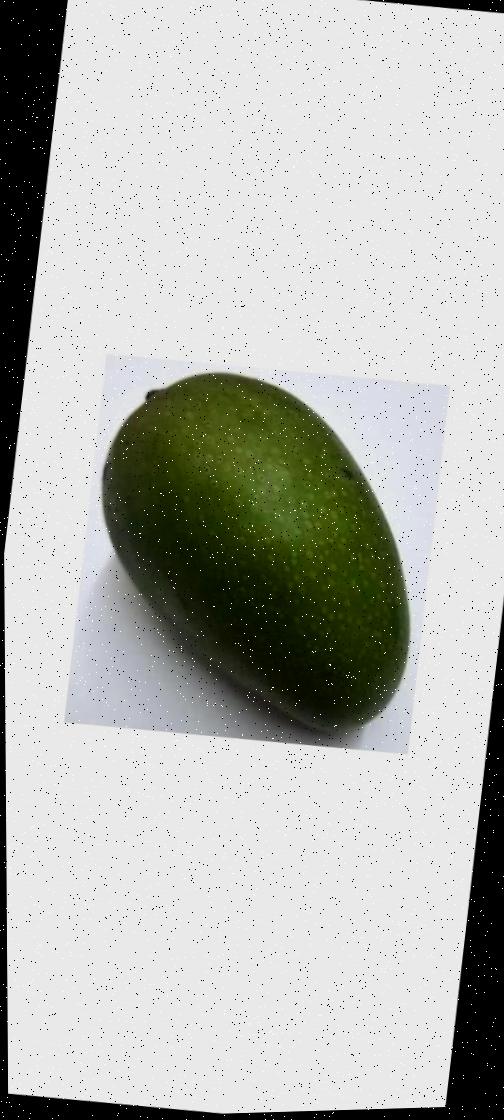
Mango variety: Ashshina Zhinuk